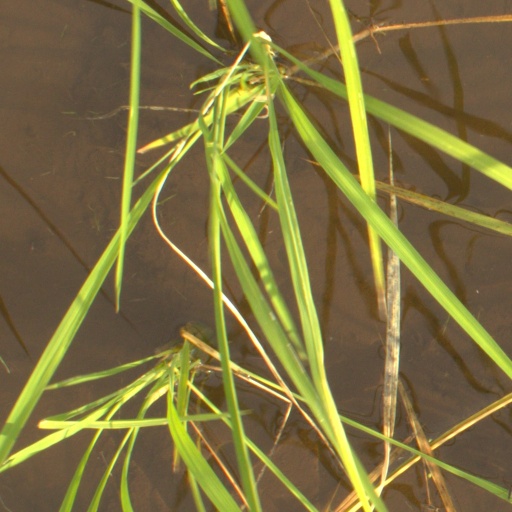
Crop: rice